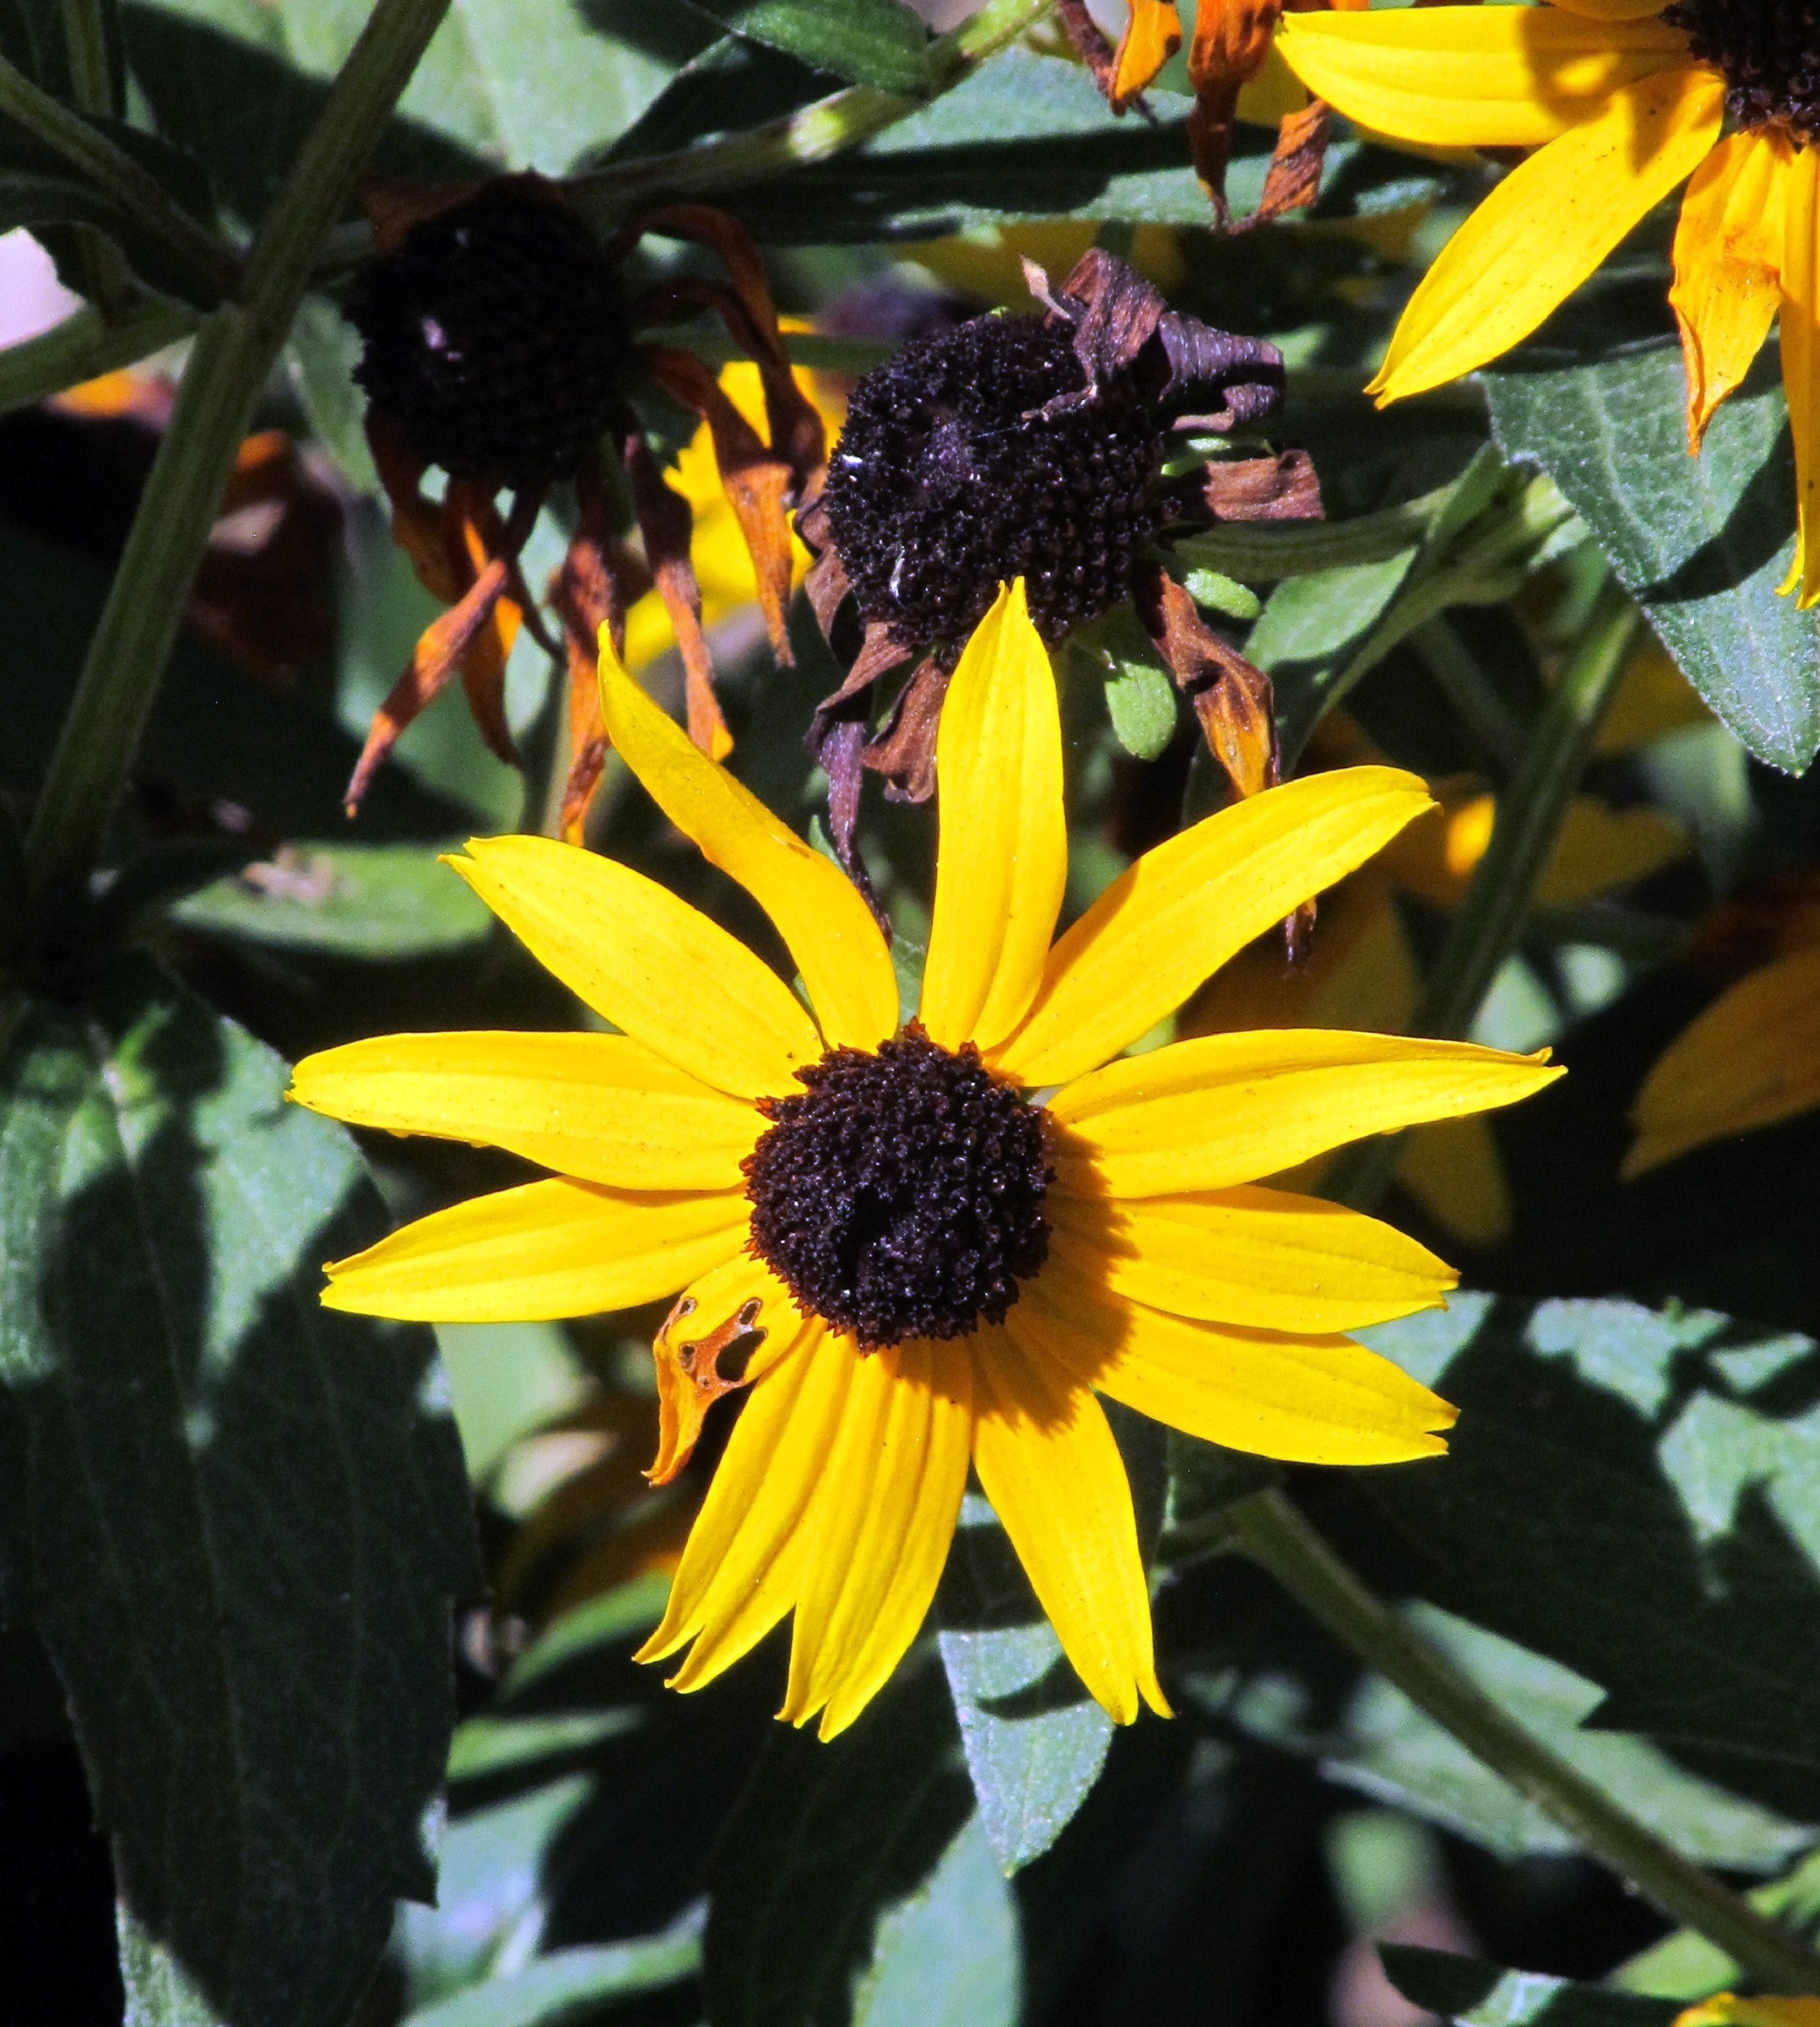
nature, blossom, plant, flower, petal, bloom, floral, brown, botany, yellow, flora, sunflower, wildflower, petals, plan, macro photography, flowering plant, daisy family, annual plant, land plant, brown eyed susan flower